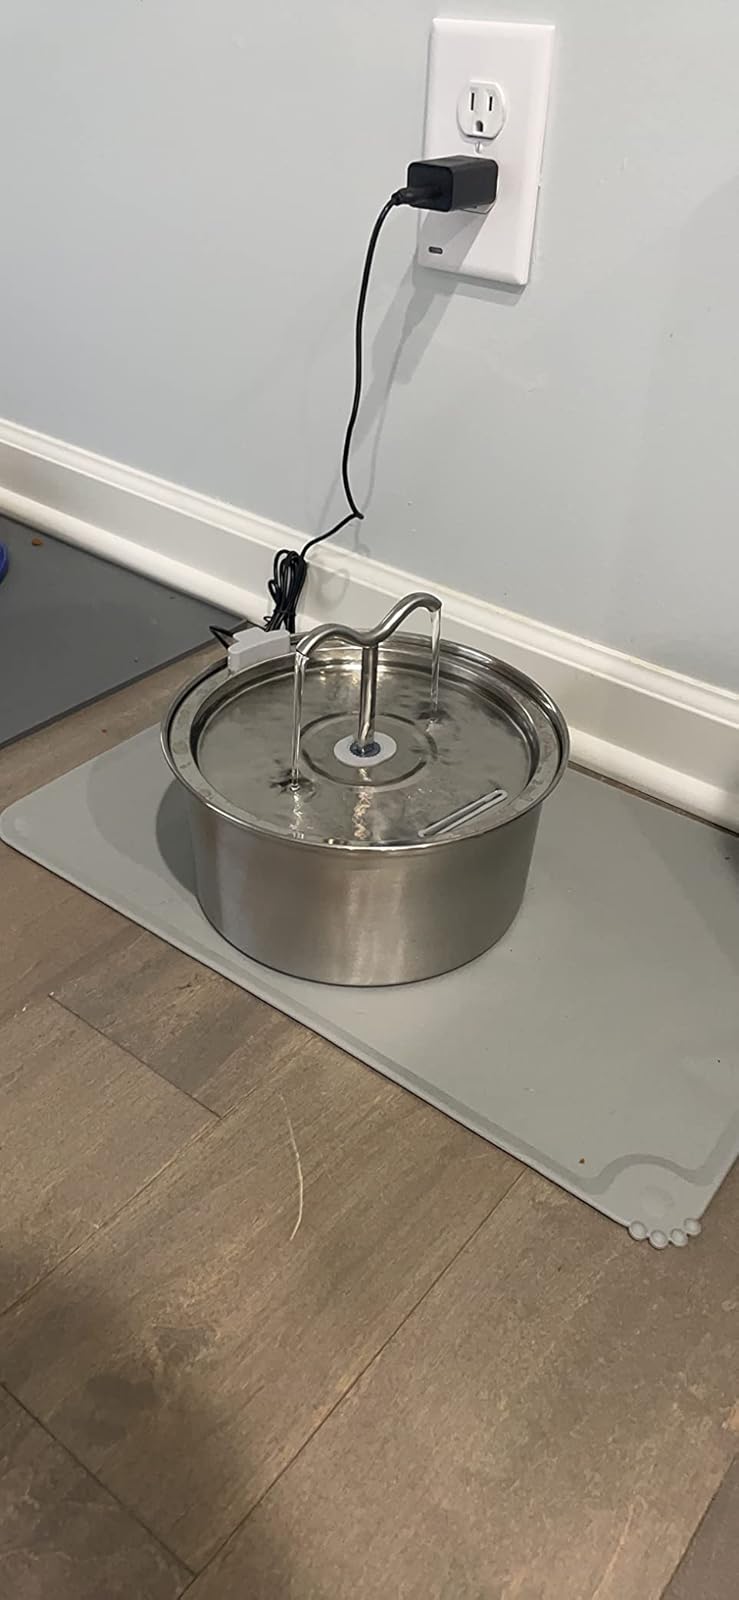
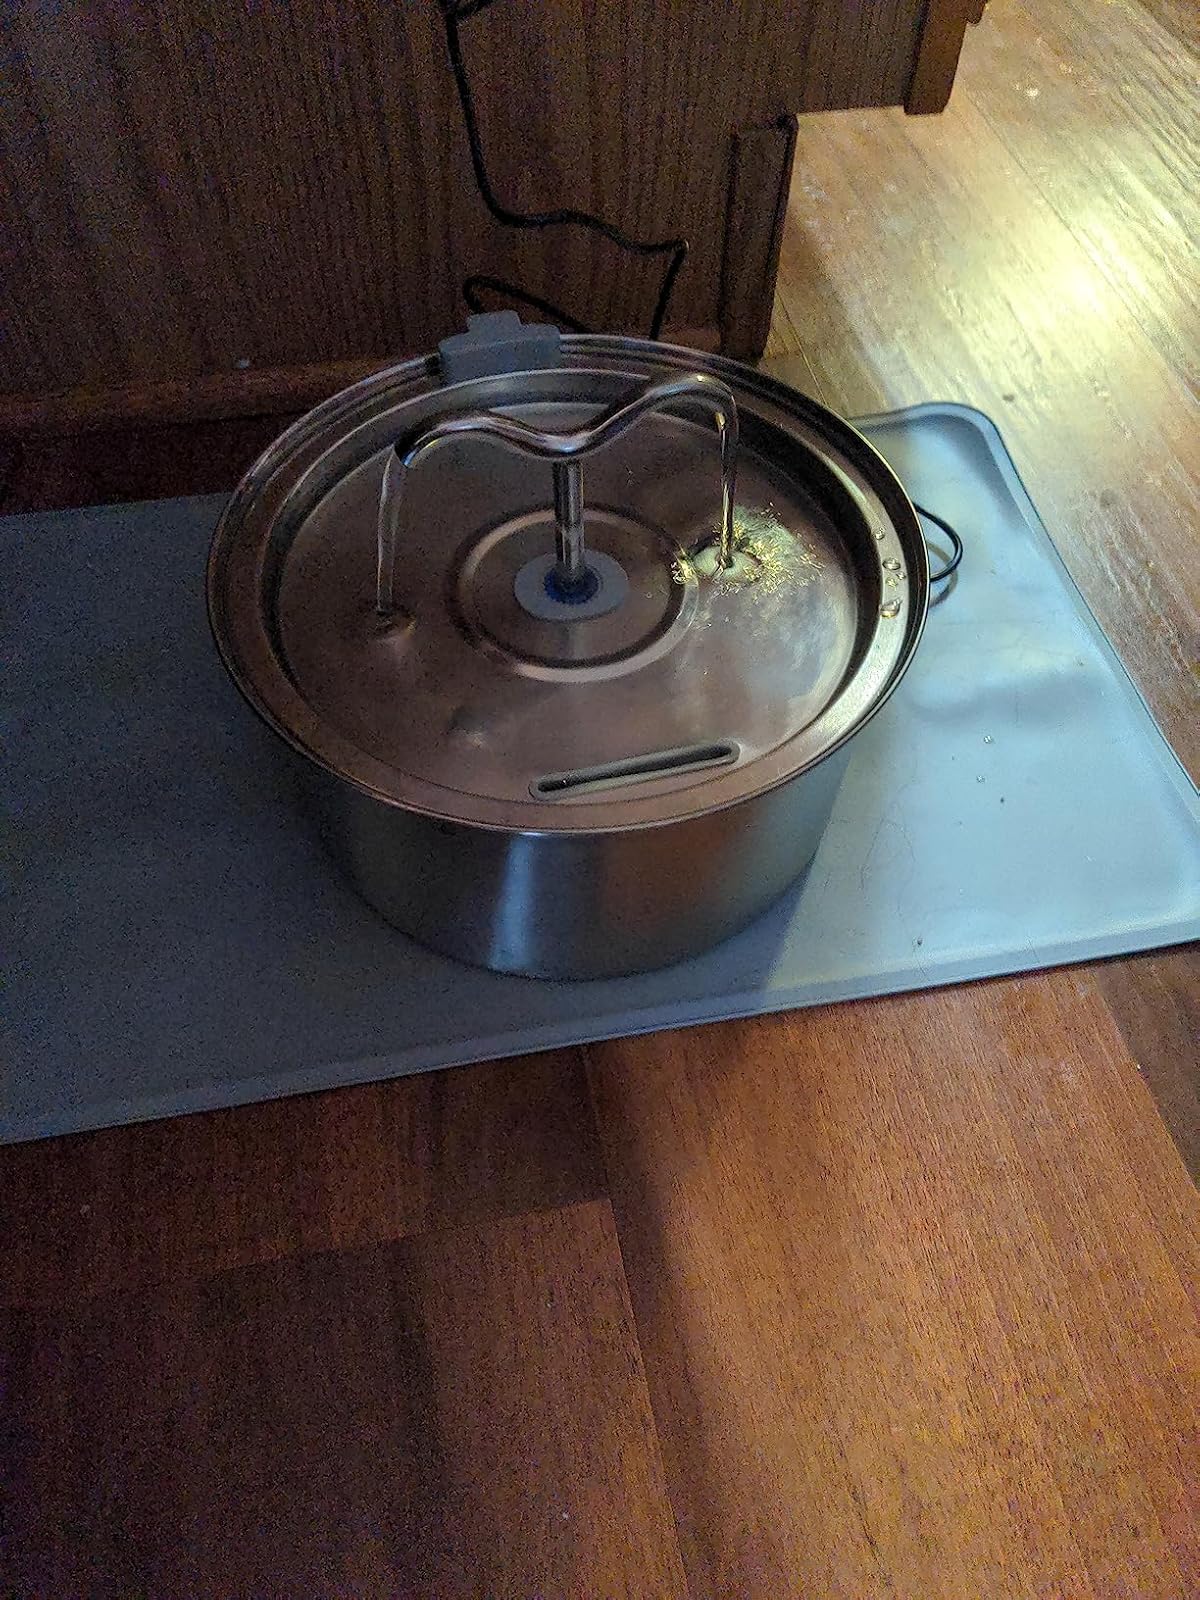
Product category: items_bowl
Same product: yes